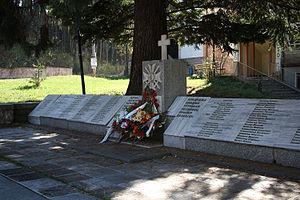
Godétch est une ville de l'ouest de la Bulgarie.